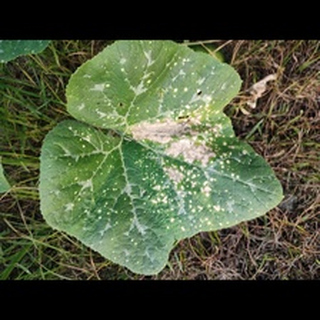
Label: pumpkin_powdery_mildew